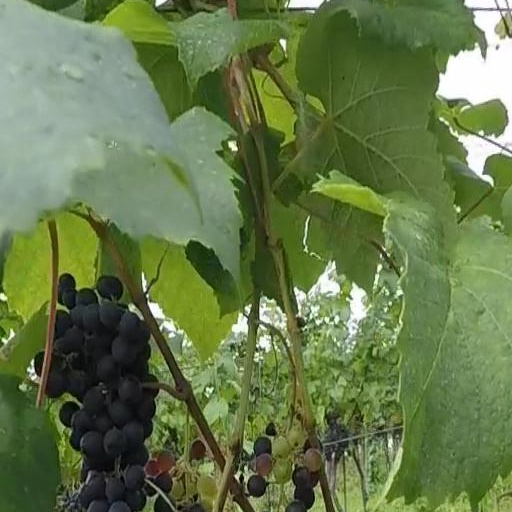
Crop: grape